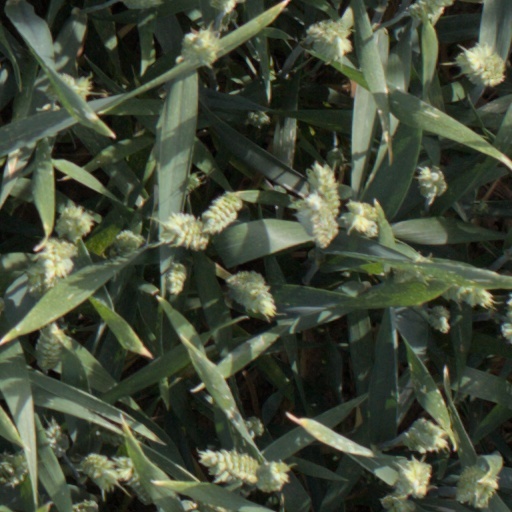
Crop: wheat